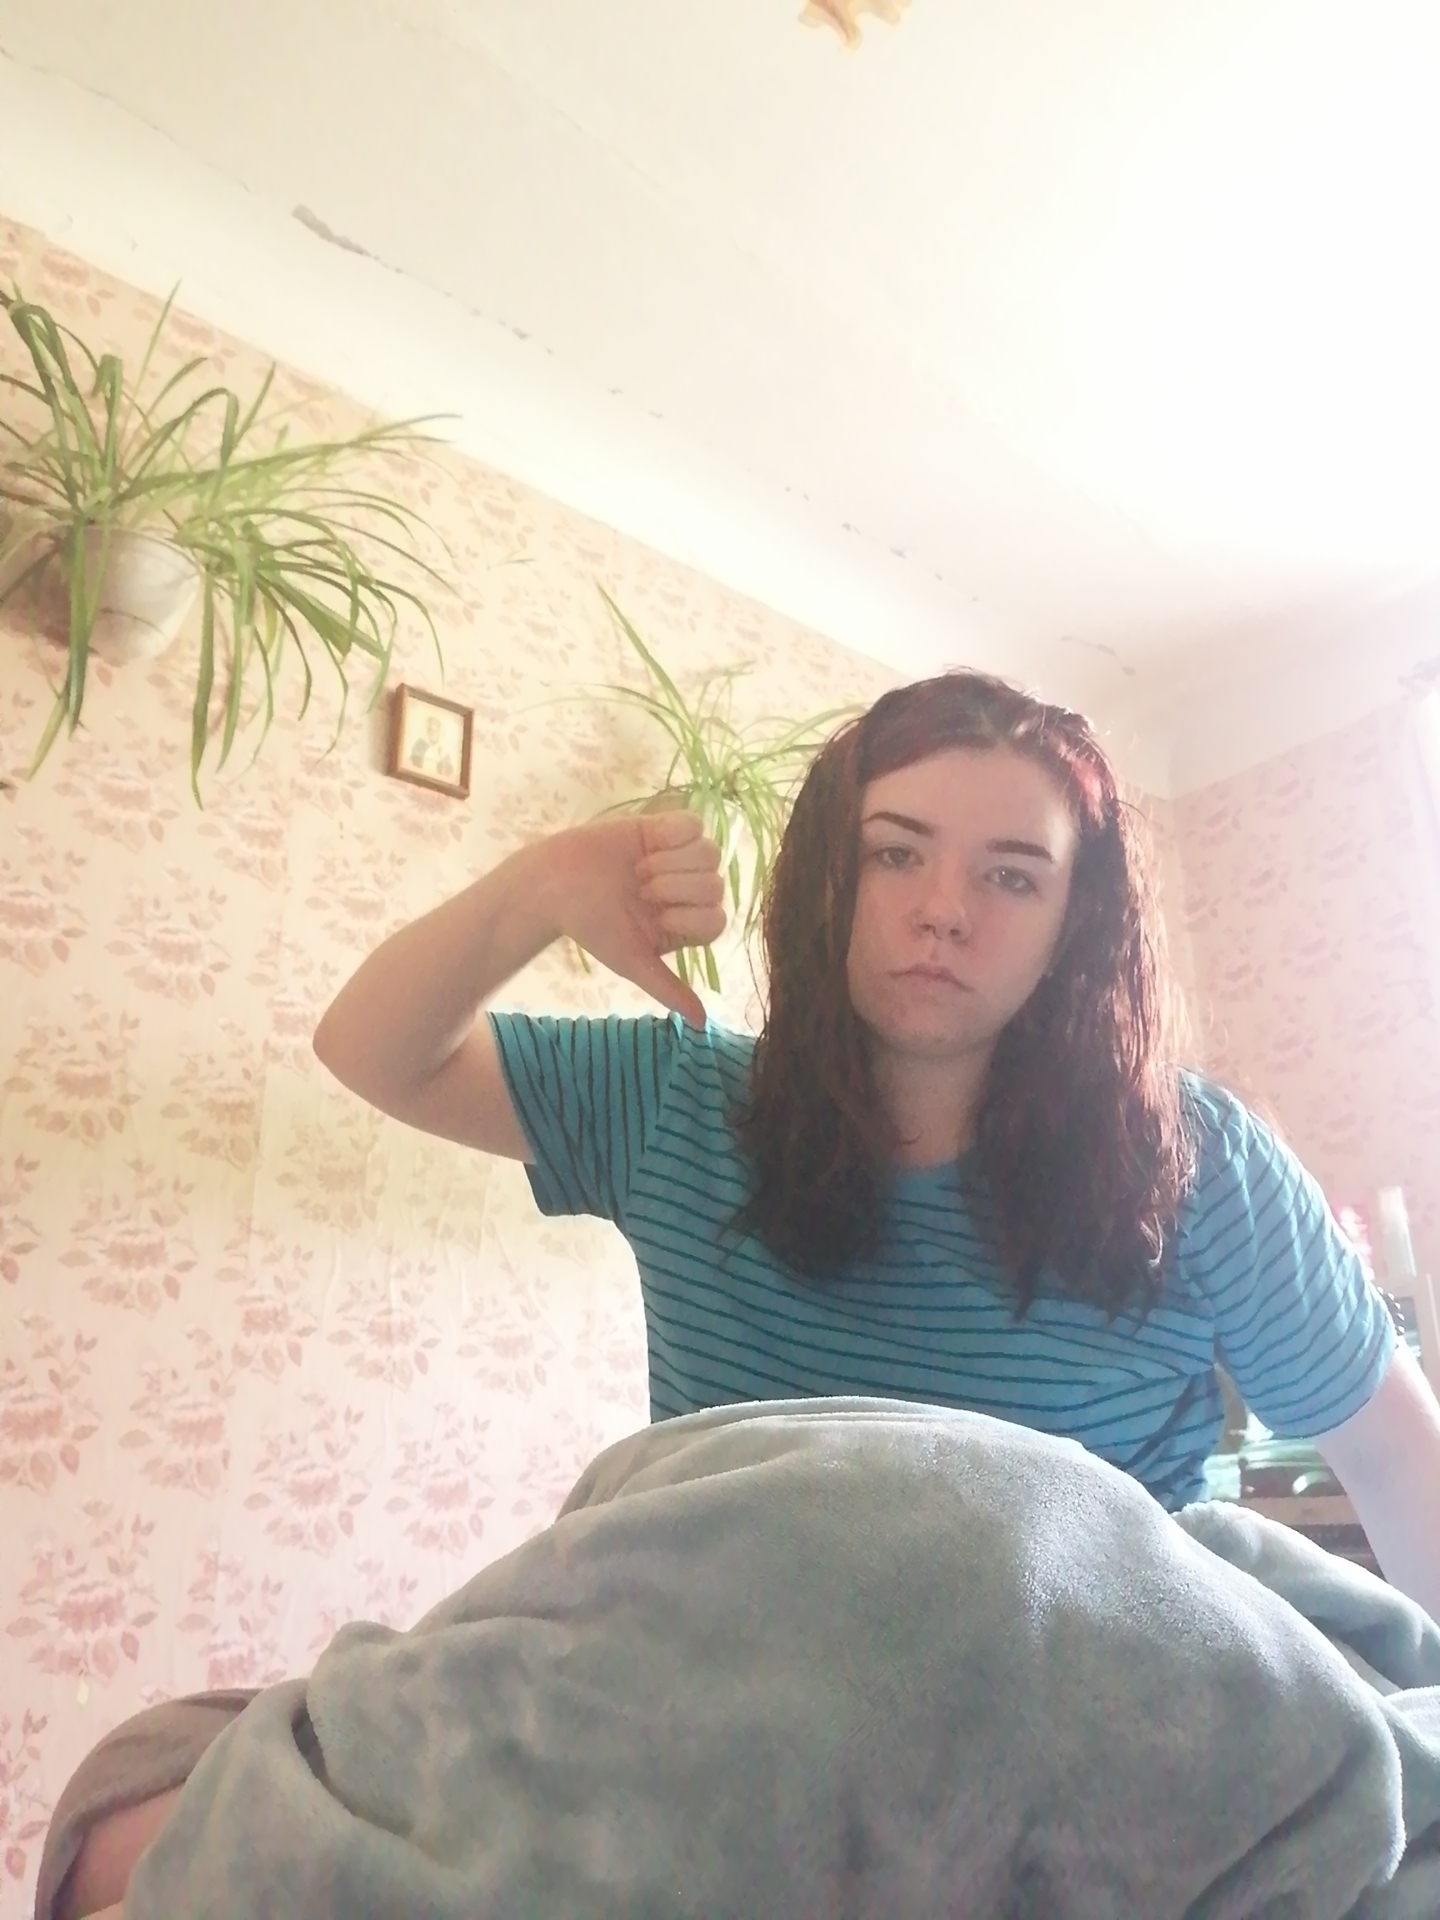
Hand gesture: dislike